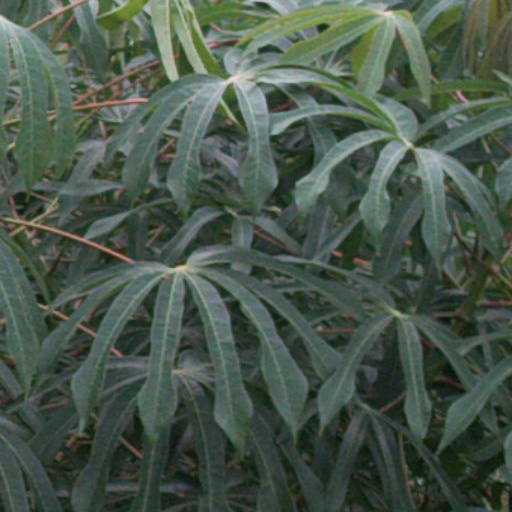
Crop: cassava